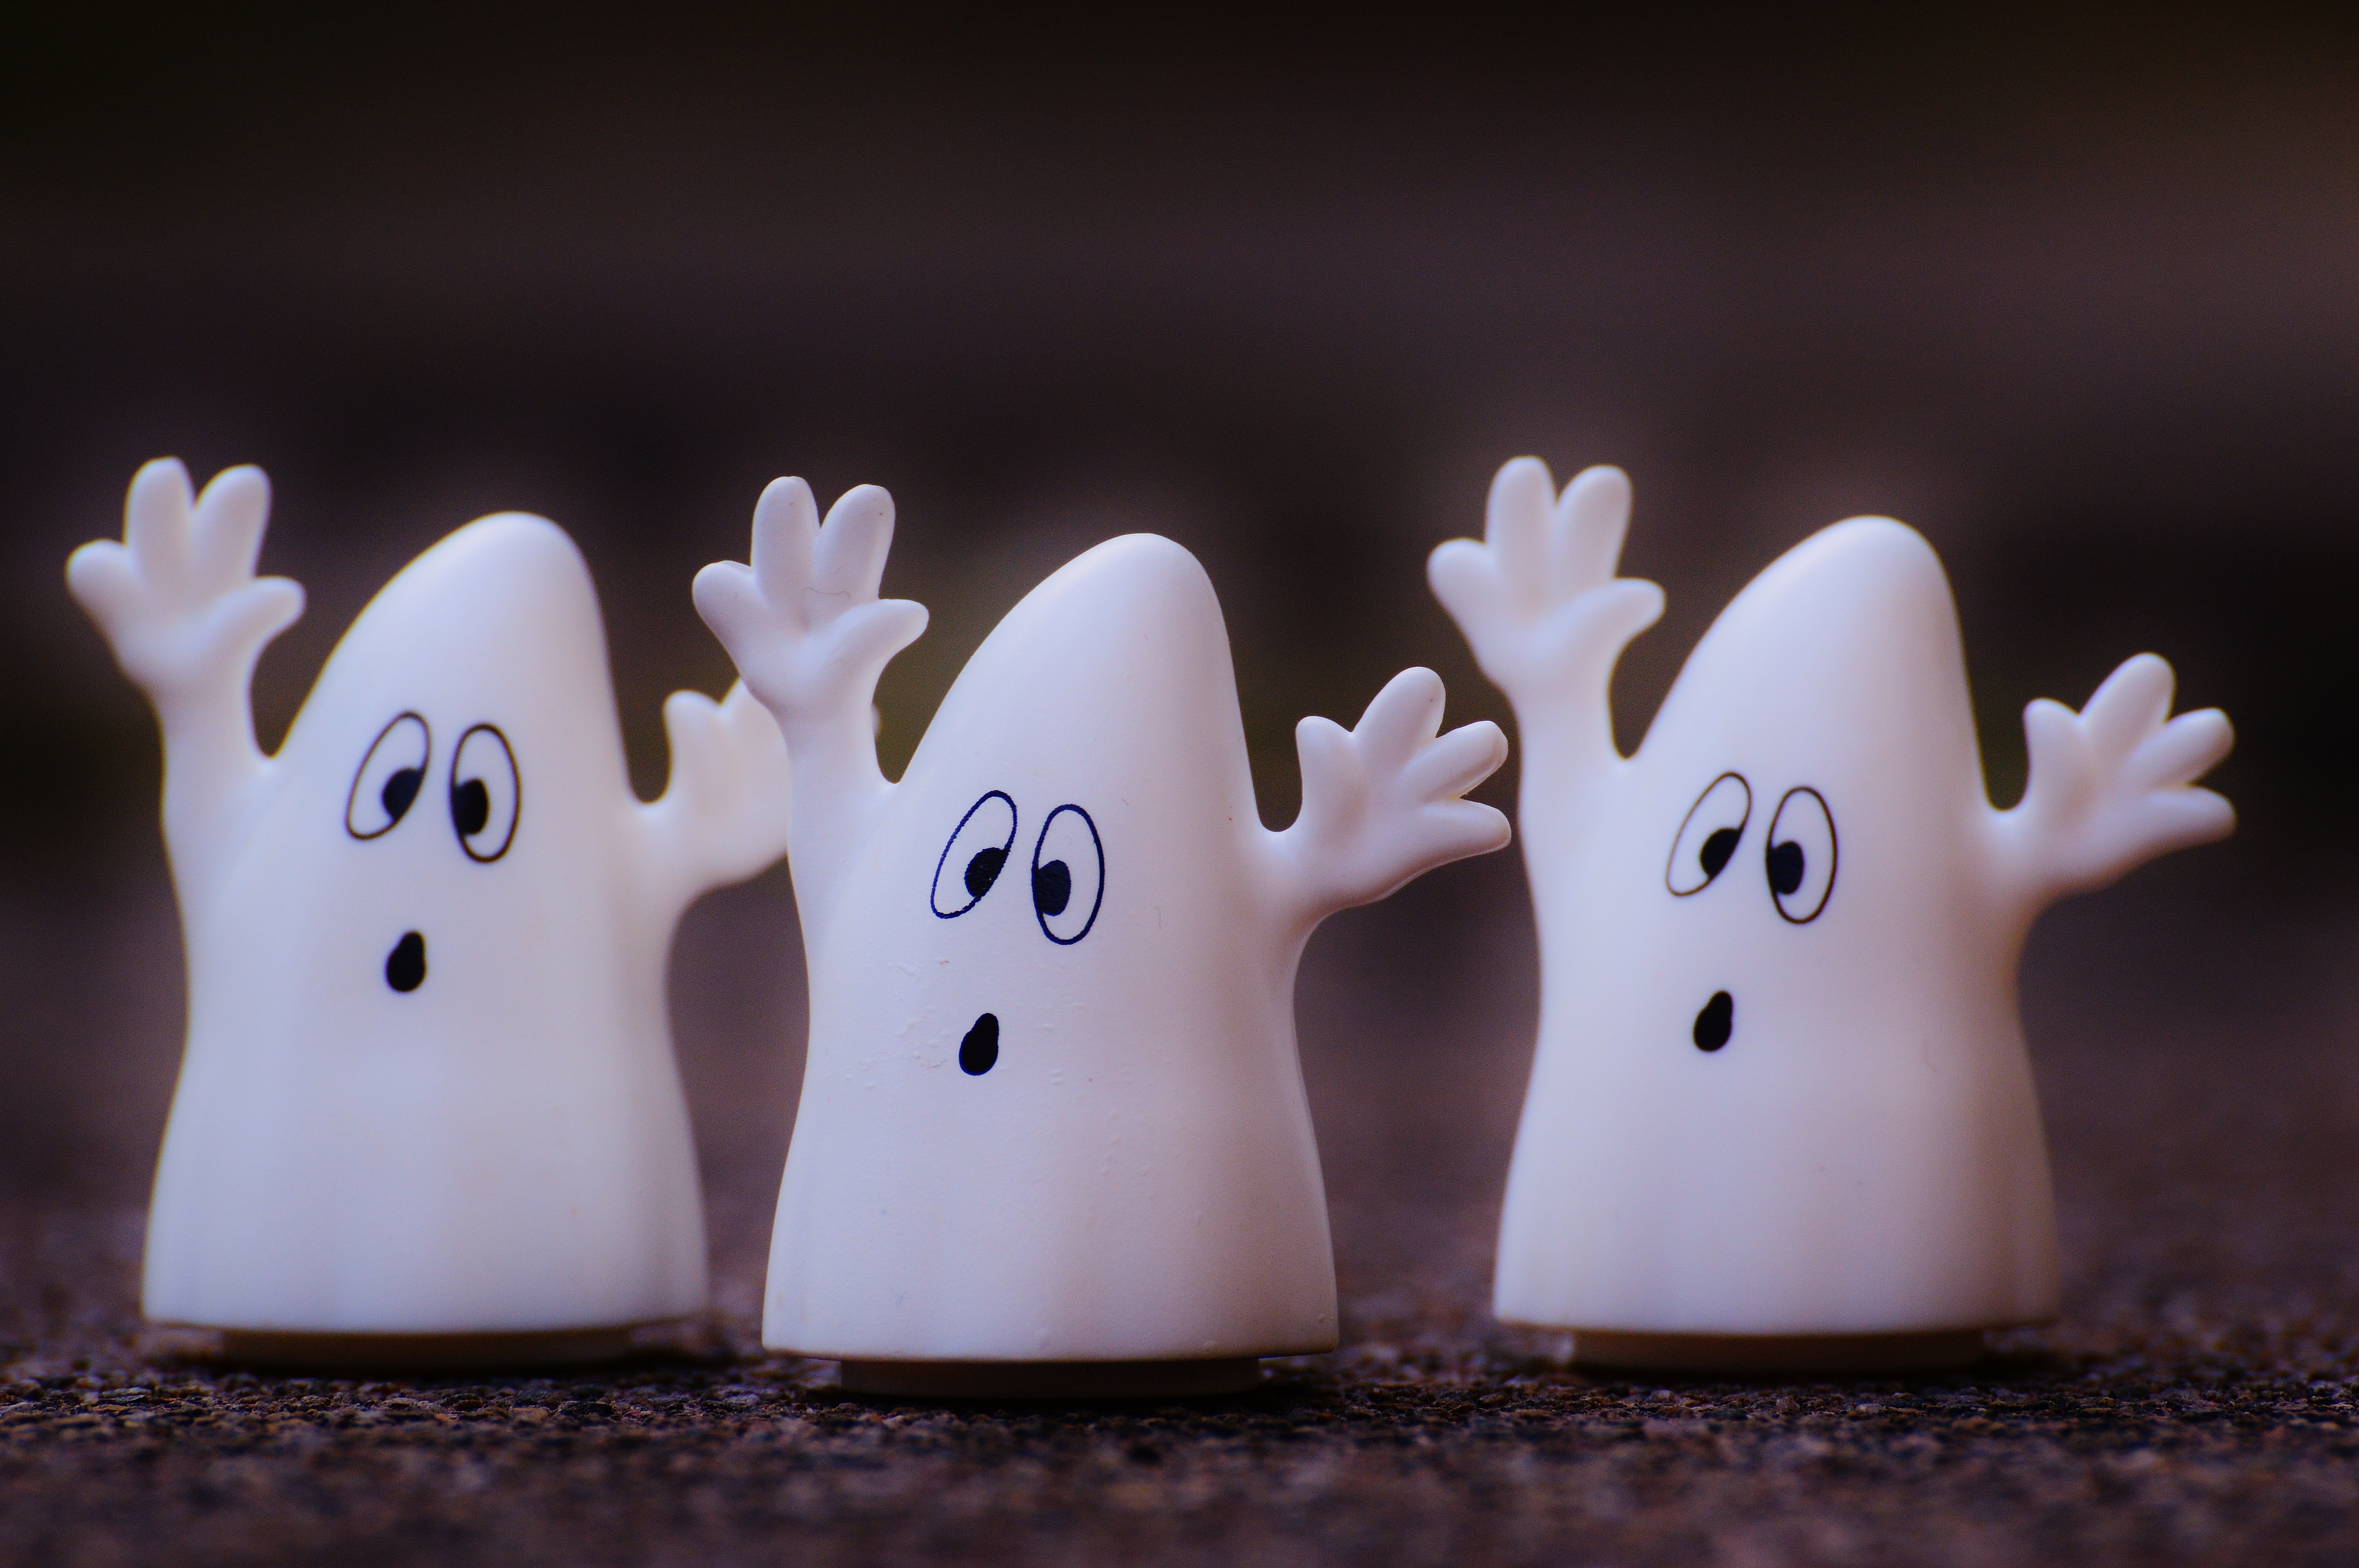
hand, white, sweet, plastic, cute, love, finger, lighting, fun, figure, toys, funny, ghost, ghosts, tooth, sweetness, emotion, flavor